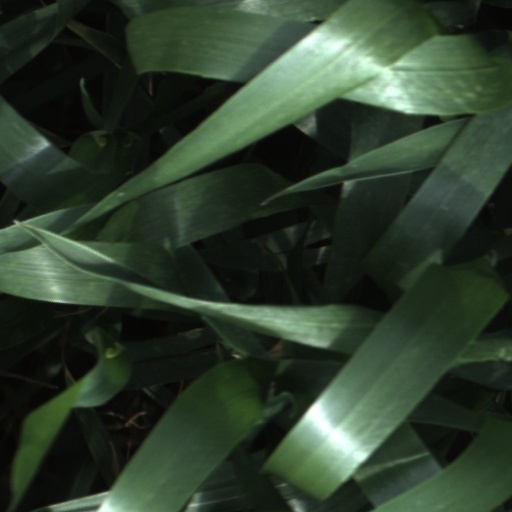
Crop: wheat